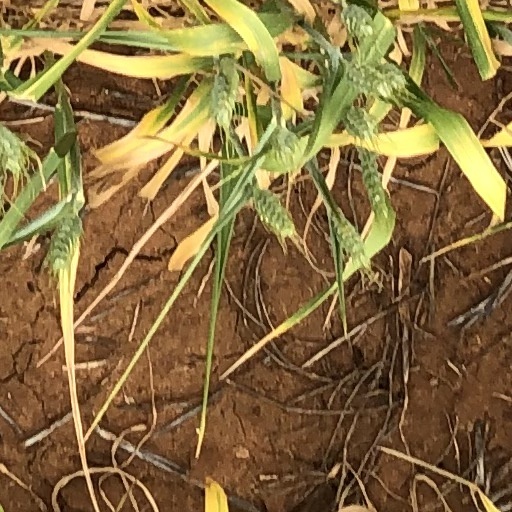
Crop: wheat